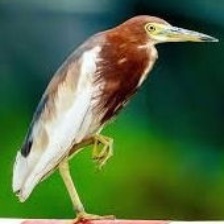
Species: CHINESE POND HERON
Scientific name: ARDEOLA BACCHUS
ImageNet parent category: little_blue_heron